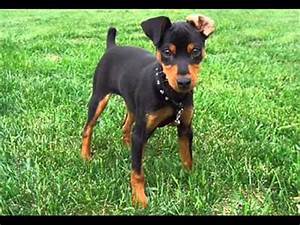
Label: cane